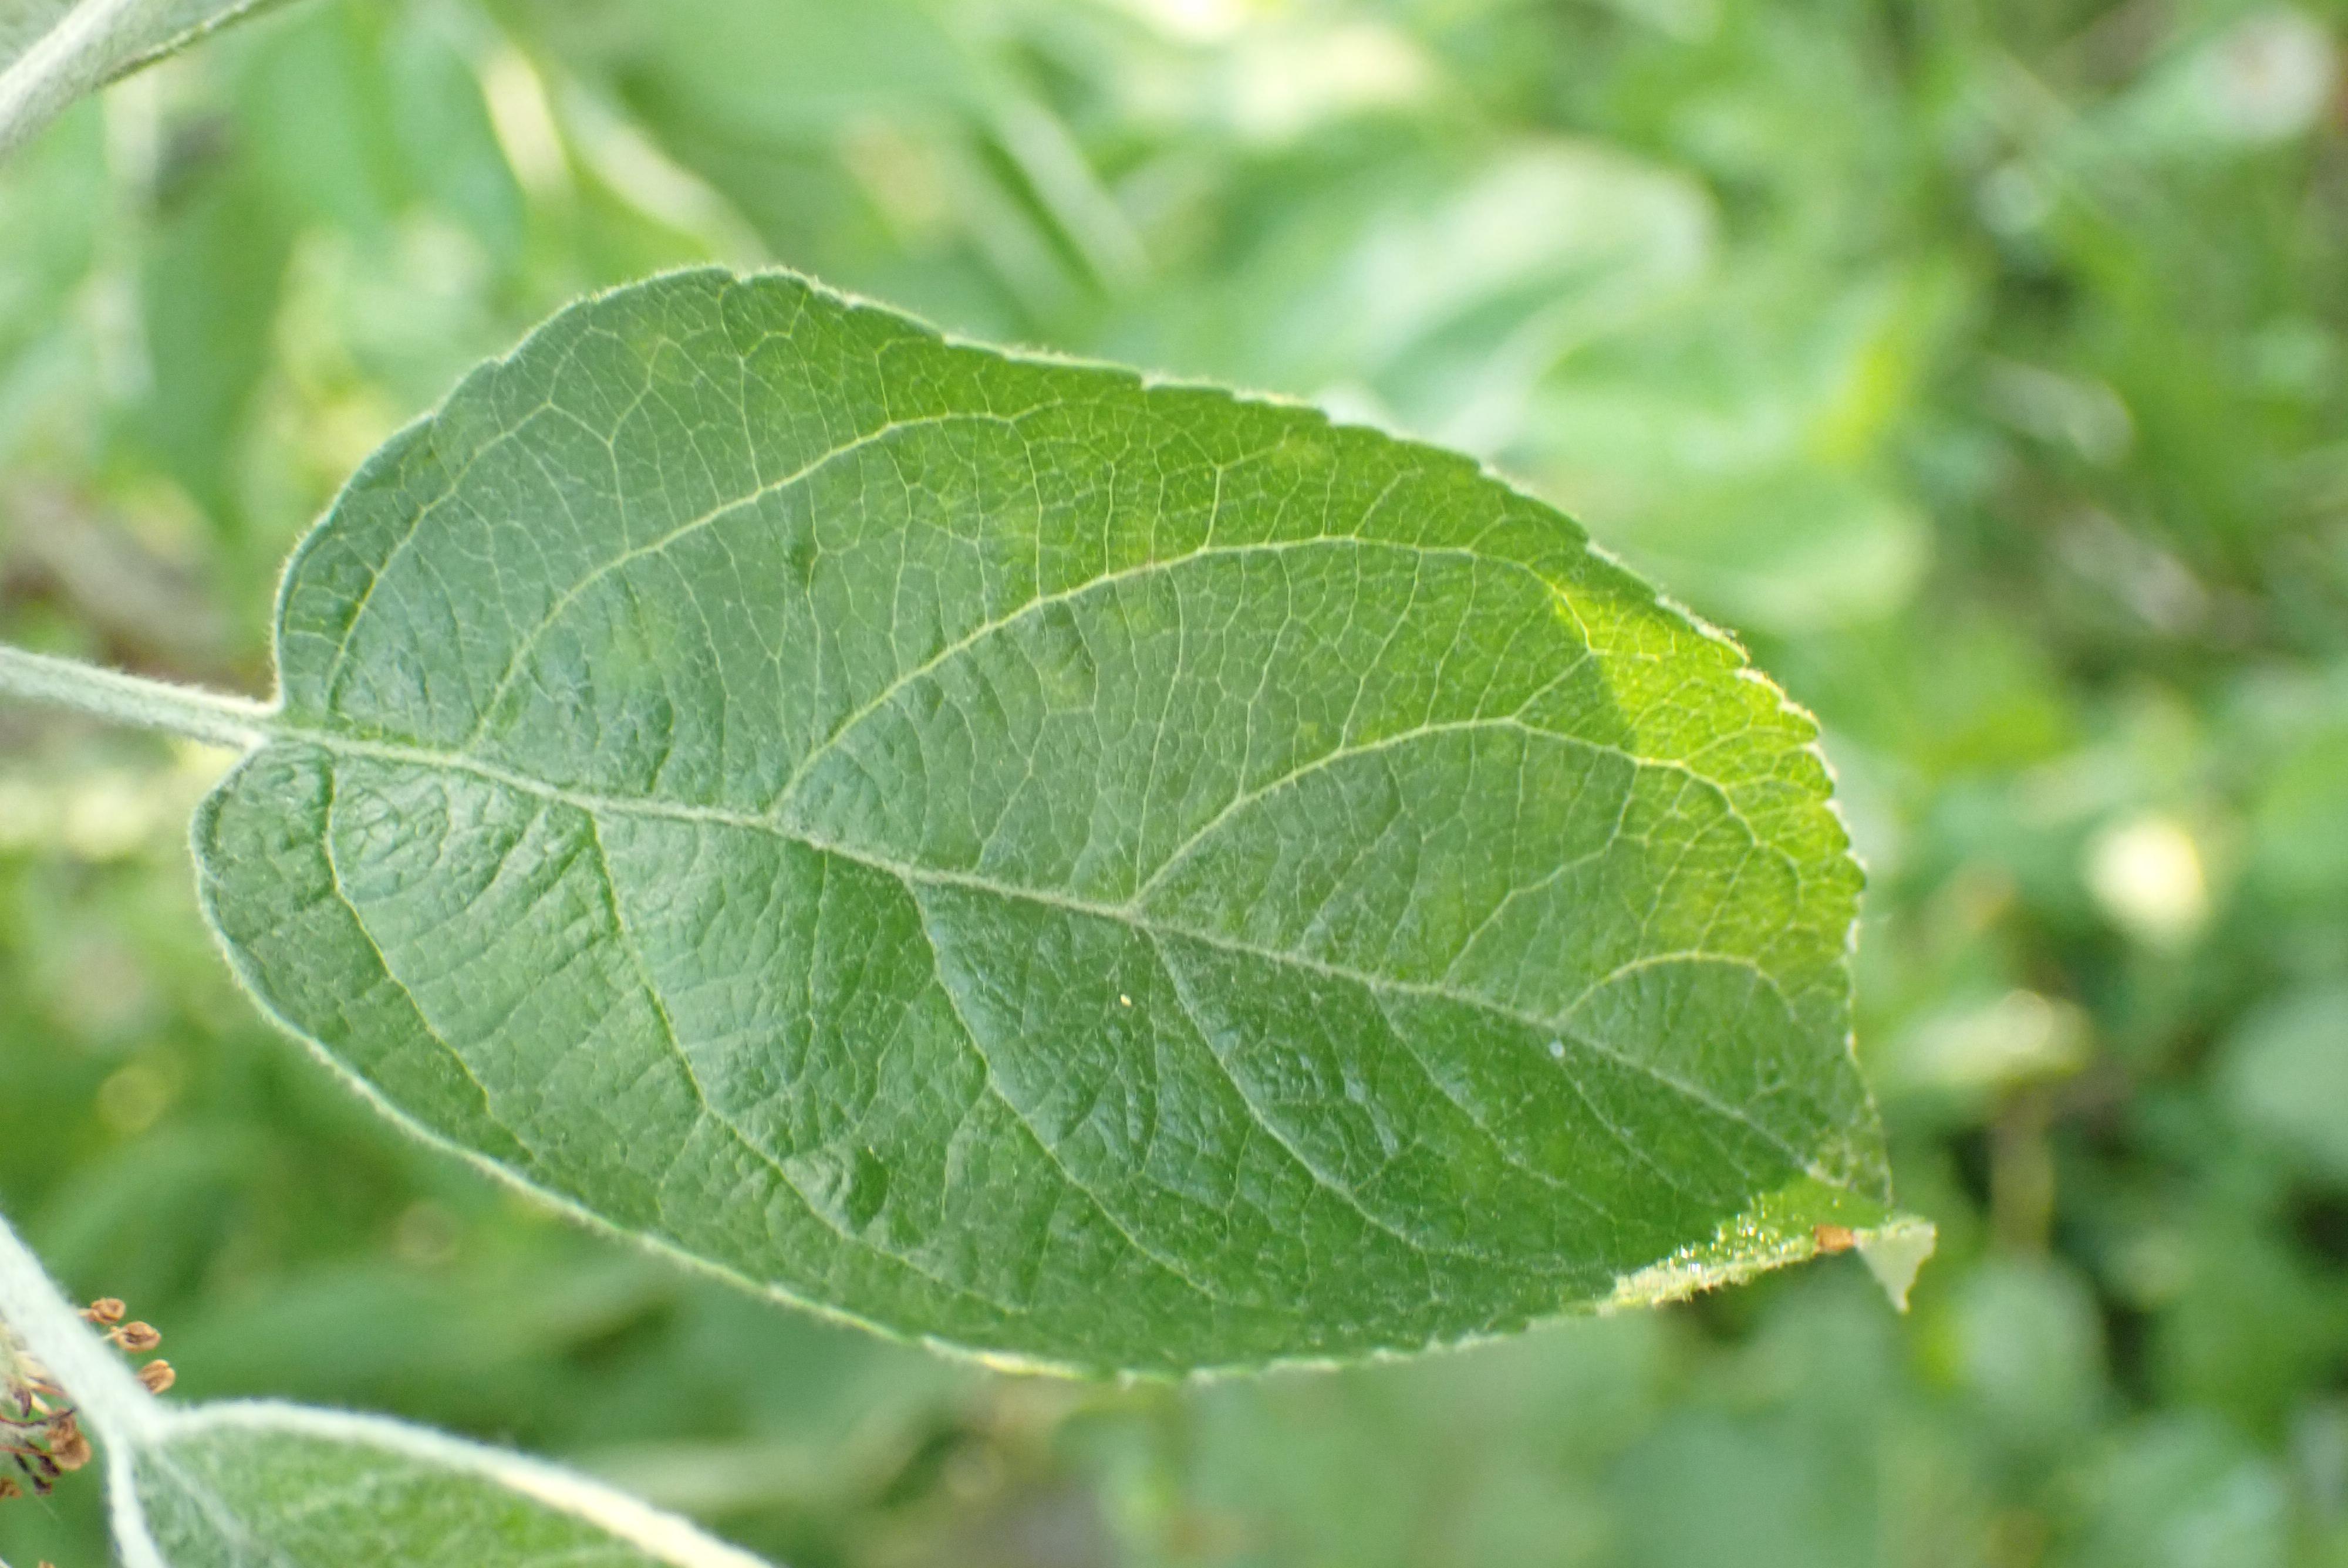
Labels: scab